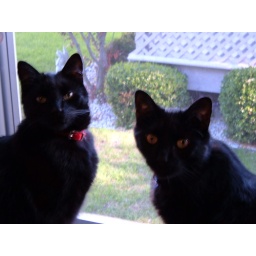
Enjoying the cool breeze in my office window